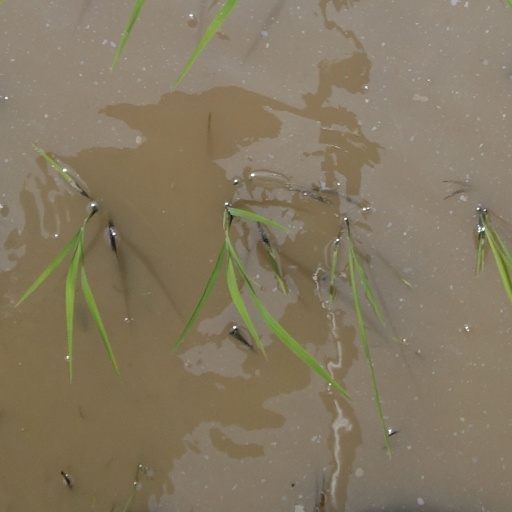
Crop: rice